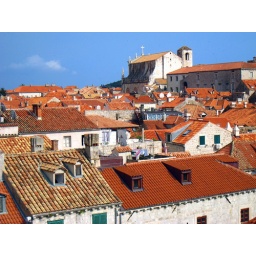
Endless red tiles roof in front of you...